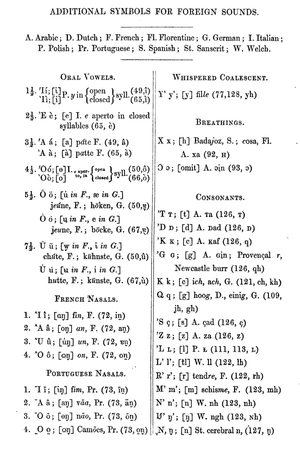
L’alphabet phonotypique, aussi appelé phonotype ou alphabet phonotypique anglais, est une transcription phonétique développée par Isaac Pitman et Alexander John Ellis dans le but de simplifier l’orthographe de l’anglais.